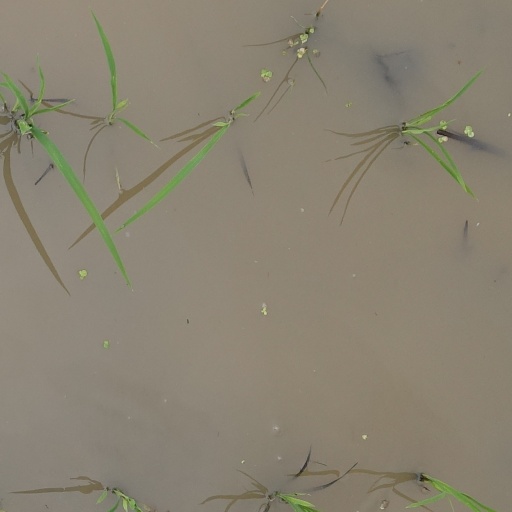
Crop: rice